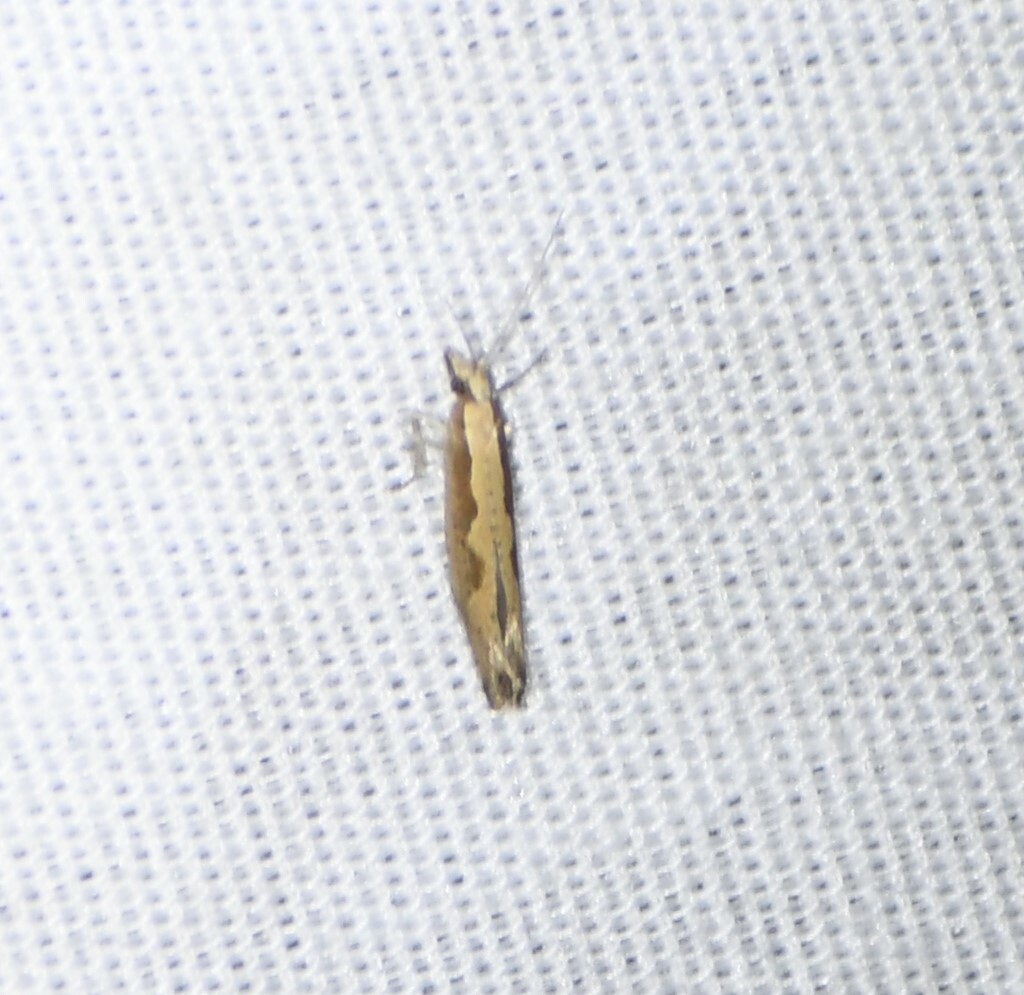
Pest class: diamondback_moth